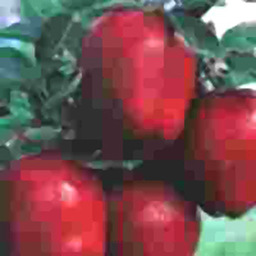
Label: Apple